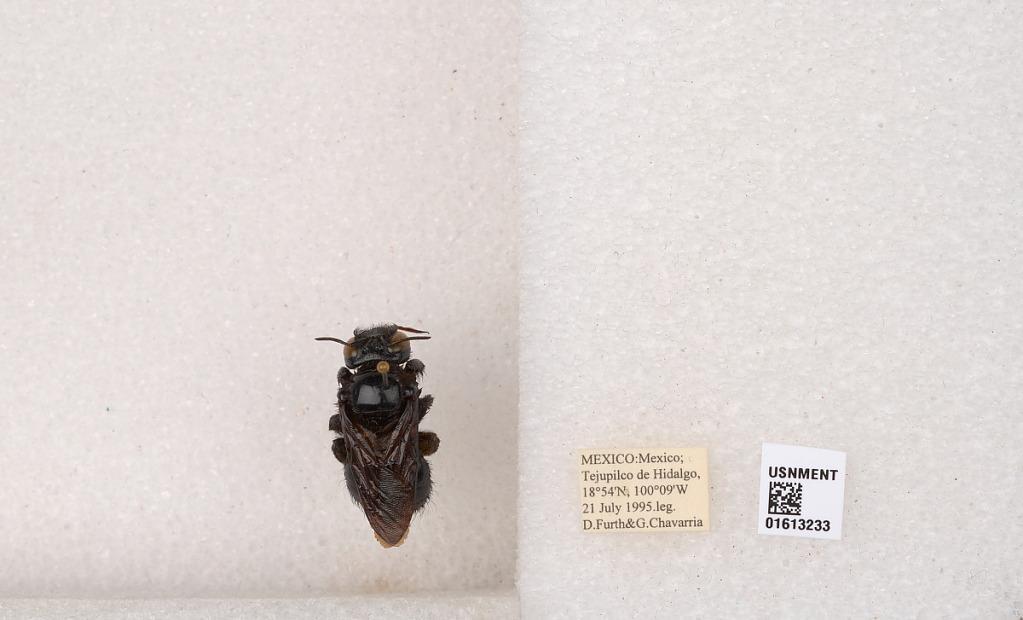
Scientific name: Xylocopa
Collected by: D. Furth & G. Chavarria
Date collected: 1995-7-12
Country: Mexico
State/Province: Tejupilco
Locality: Tejupilco de Hidalgo